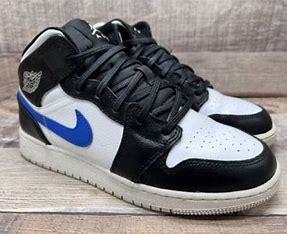
Brand: Jordan
Model: Air 1 Mid Retro Basketball